Greek genocide

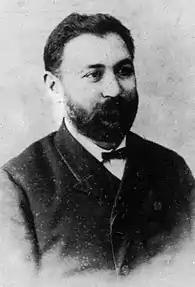
Matthaios Kofidis, former member of the Ottoman Parliament, was among the several notables of Pontus, hanged by an "Ad hoc Court of Turkish Independence" in Amasya, in 1921.

In December 2007 the International Association of Genocide Scholars (IAGS) passed a resolution affirming that the 1914–23 campaign against Ottoman Greeks constituted genocide "qualitatively similar" to the Armenian genocide. IAGS President Gregory Stanton urged the Turkish government to finally acknowledge the three genocides: "The history of these genocides is clear, and there is no more excuse for the current Turkish government, which did not itself commit the crimes, to deny the facts." Drafted by Canadian scholar Adam Jones, the resolution was adopted on 1 December 2007 with the support of 83% of all voting IAGS members. Several scholars researching the Armenian genocide, such as Peter Balakian, Taner Akçam, Richard Hovannisian and Robert Melson, however stated that "the issue had to be further researched before a resolution was passed."